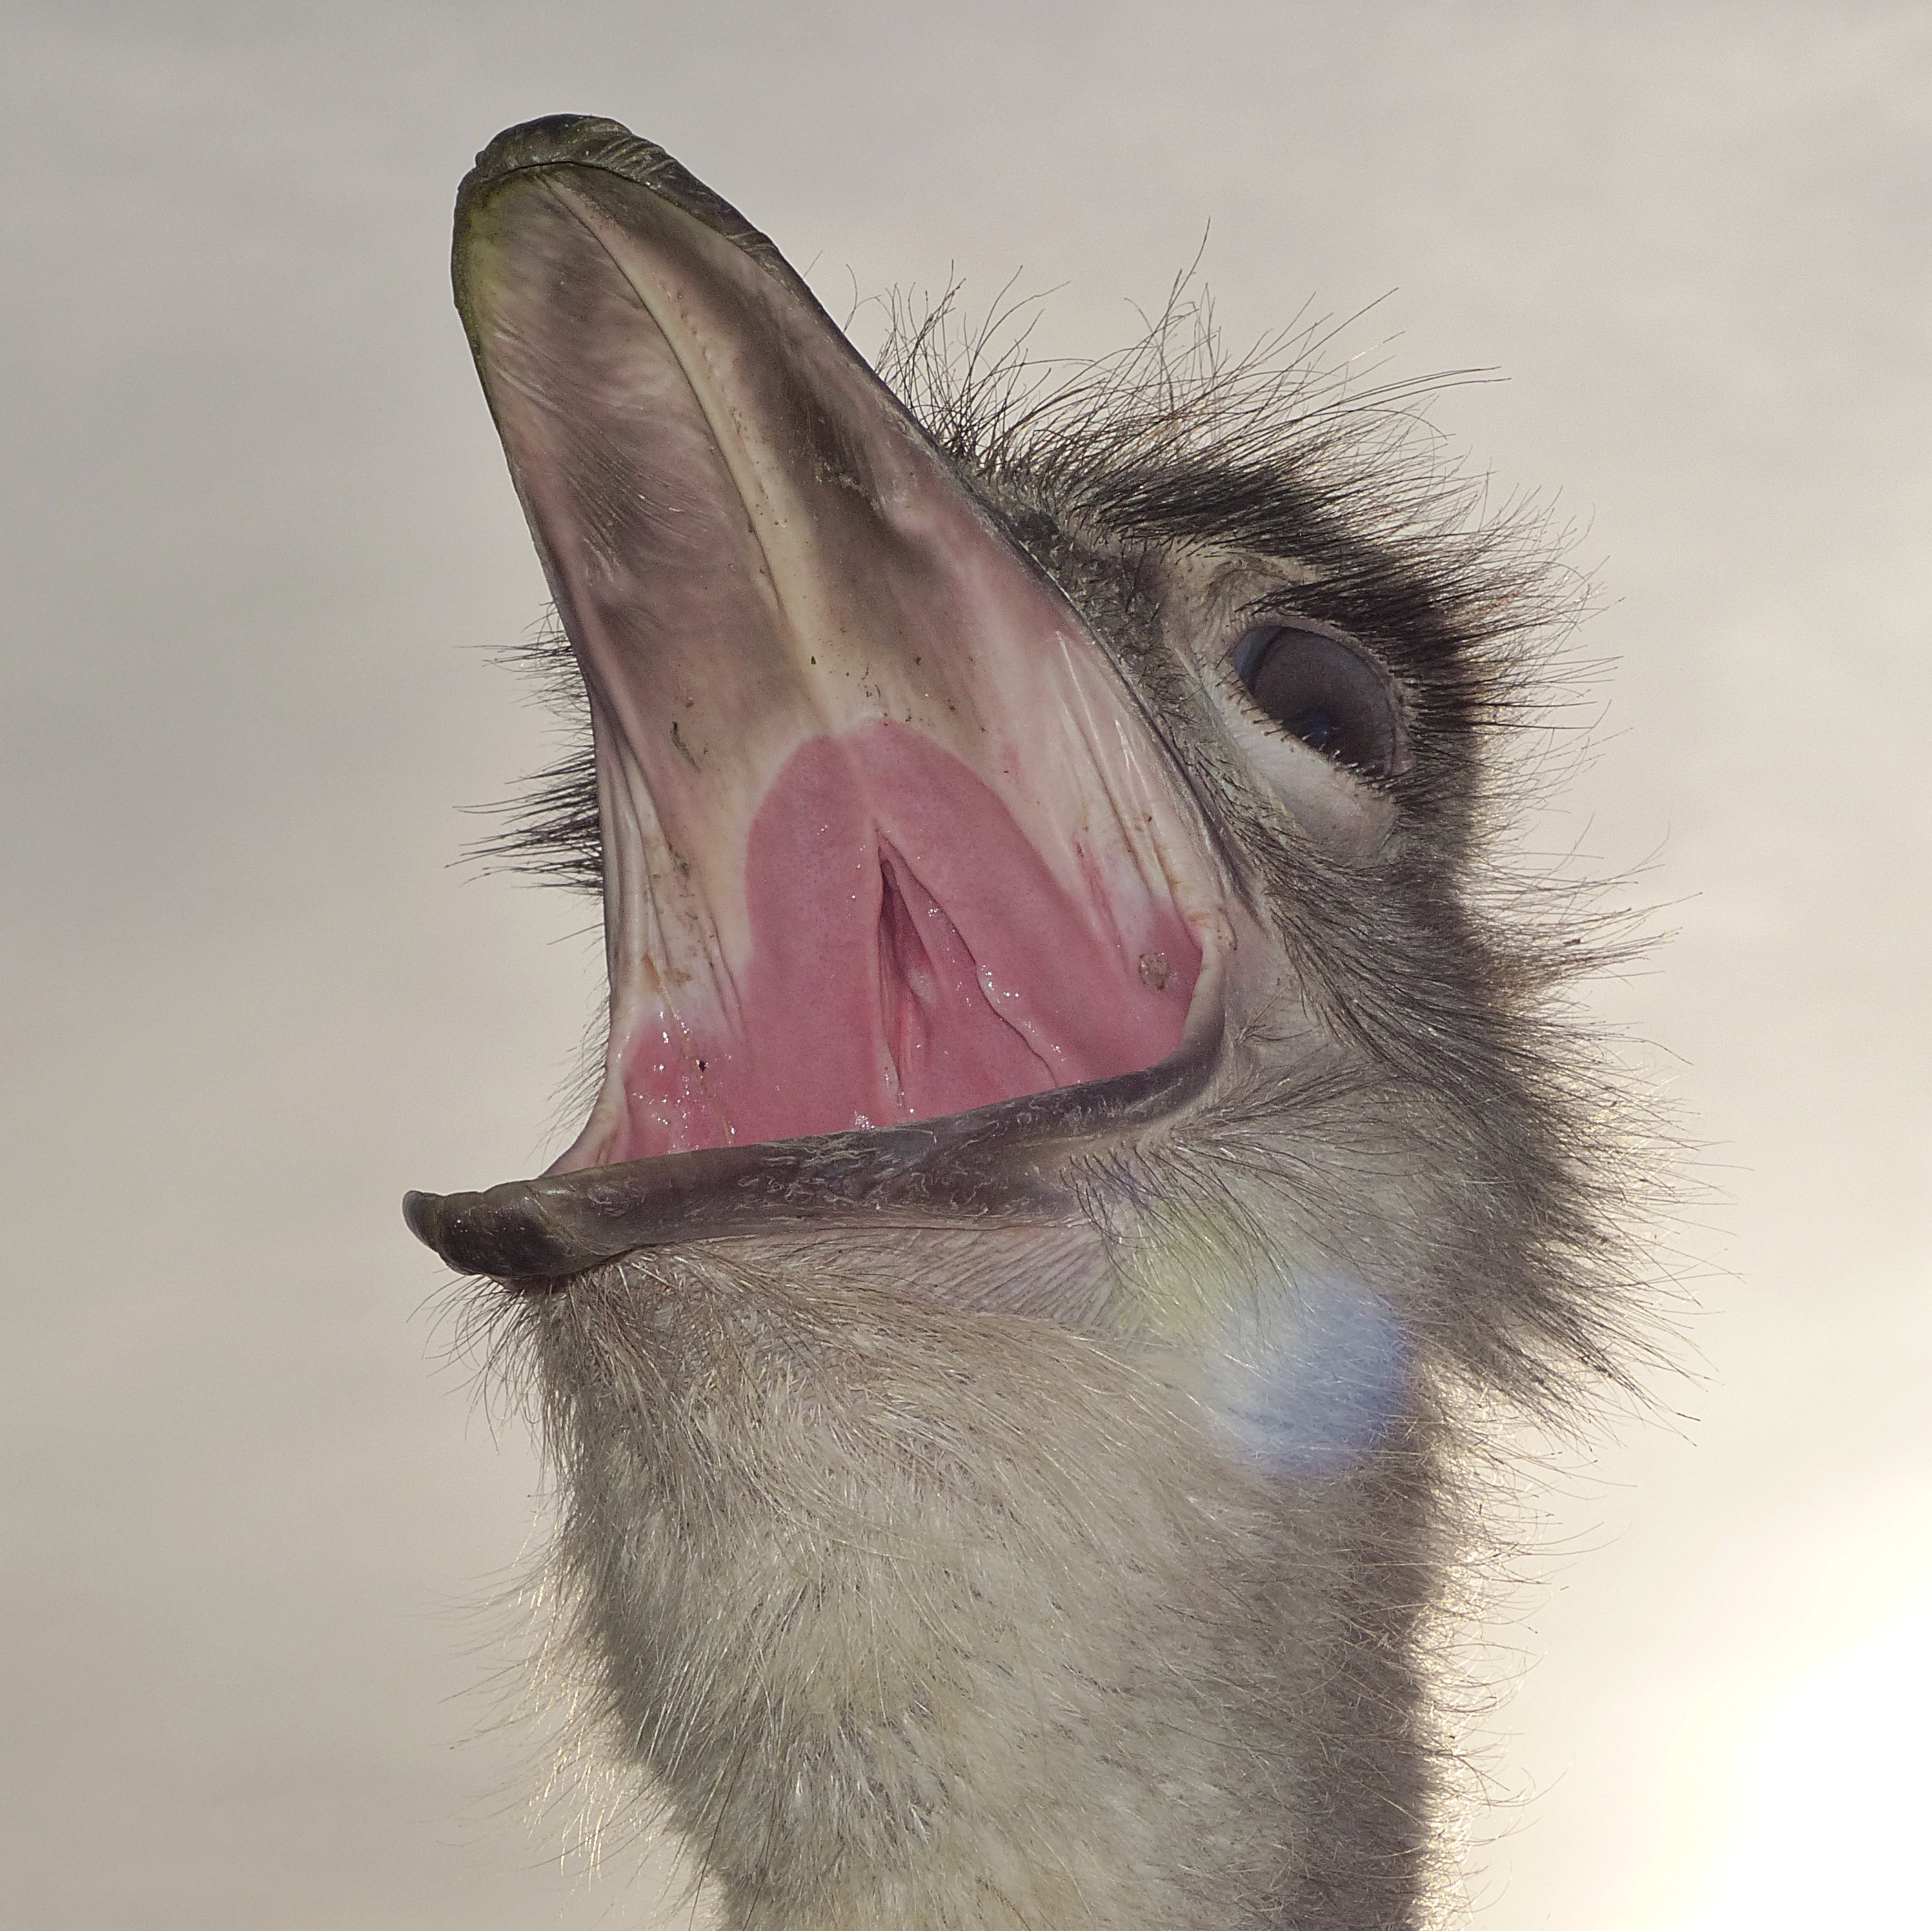
bird, bouquet, ear, ostrich, yawn, close up, human body, nose, sketch, drawing, eye, head, skin, vertebrate, organ, tooth, wildlife photography, back light, flightless bird